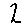
Label: 2